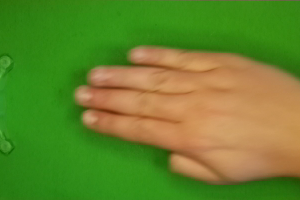
Label: paper